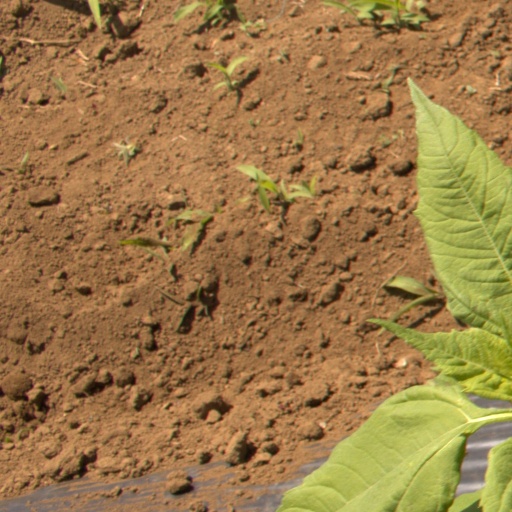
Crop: Jerusalem artichoke